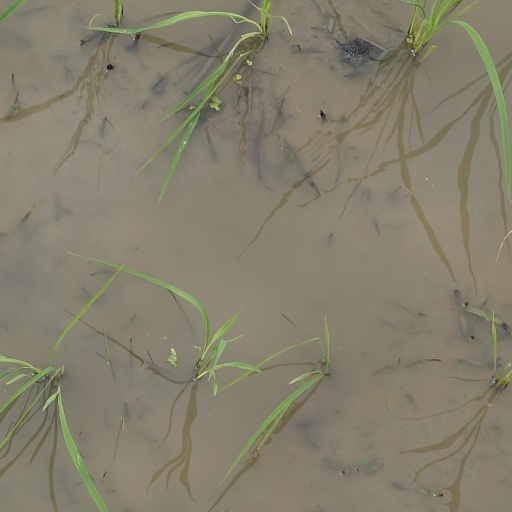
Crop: rice